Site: brandenburg
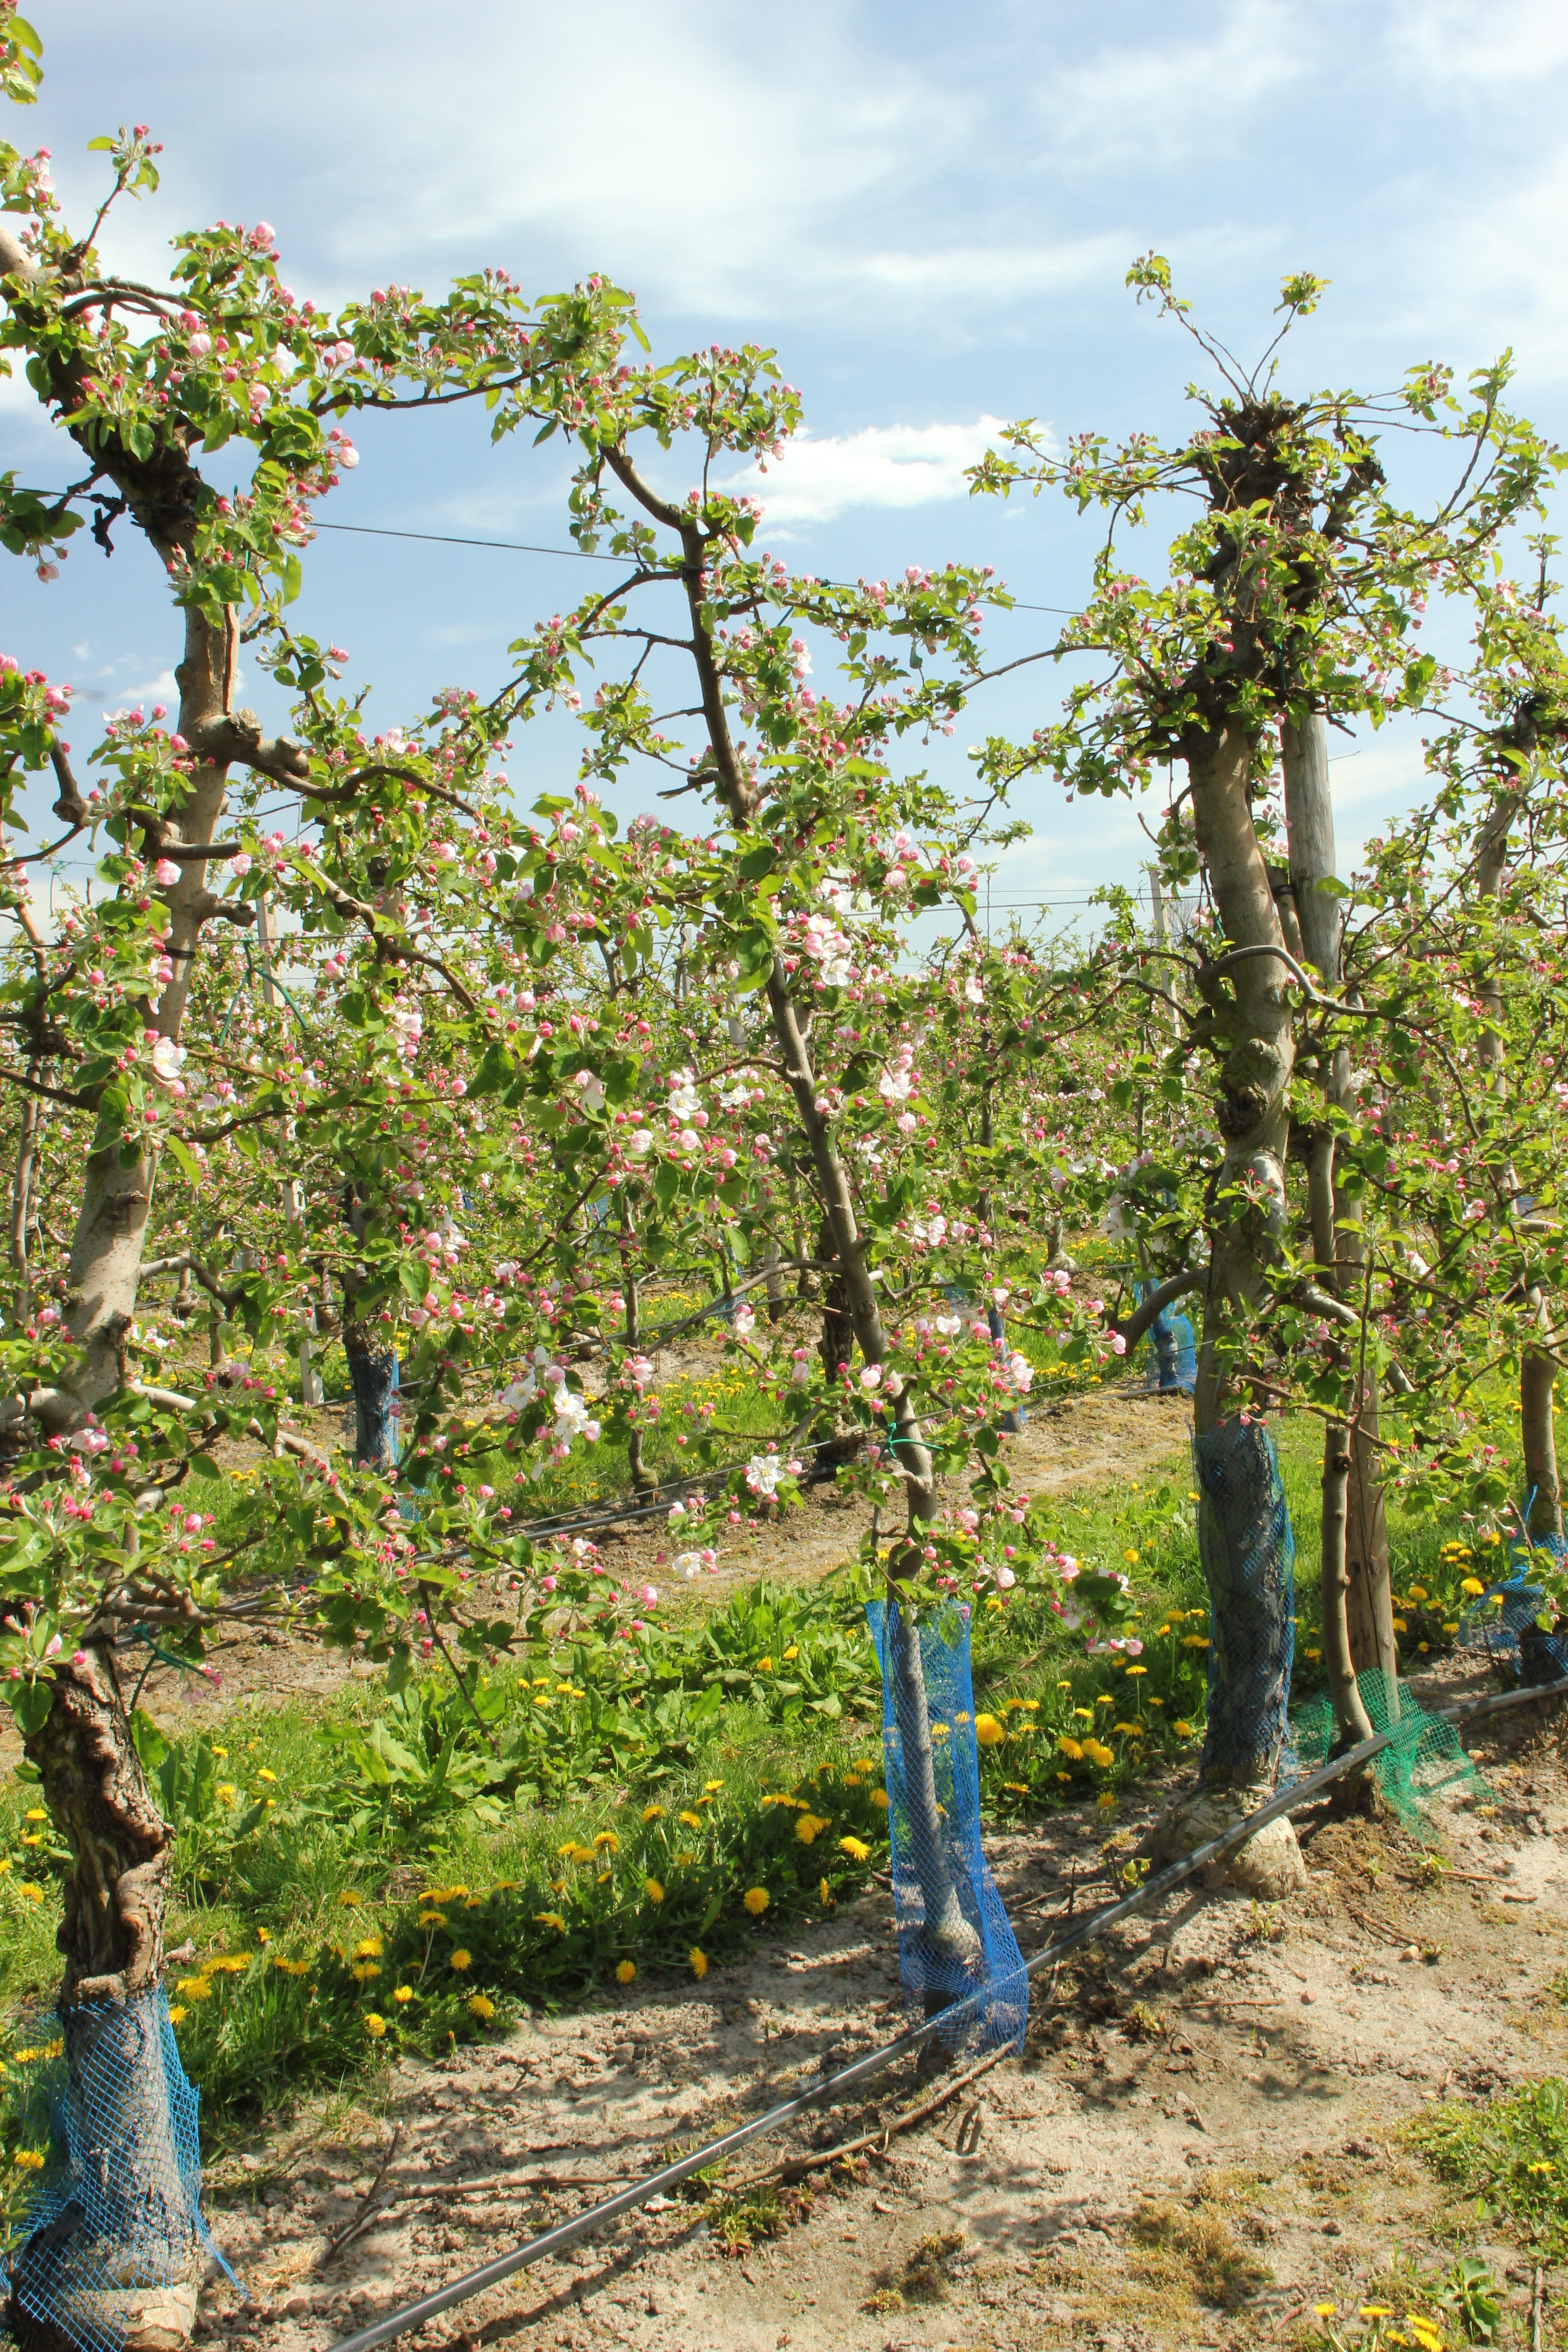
Growth stage (BBCH 57): Inflorescence emergence